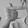
ASL letter: T